Singin' in the Rain (musical)

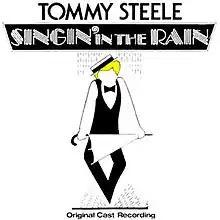
Original Cast Recording

Singin' in the Rain is a stage musical with story by Betty Comden and Adolph Green, lyrics by Arthur Freed, and music by Nacio Herb Brown. Adapted from the 1952 movie of the same name, the plot closely adheres to the original. Set in Hollywood in the waning days of the silent screen era, it focuses on romantic lead Don Lockwood, his sidekick Cosmo Brown, aspiring actress Kathy Selden, and Lockwood's leading lady Lina Lamont, whose less-than-dulcet vocal tones make her an unlikely candidate for stardom in talking pictures.